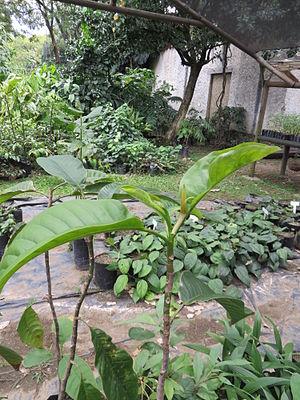
Magnolia polyhypsophylla est une espèce d'arbres de la famille des Magnoliacées endémique de Colombie.